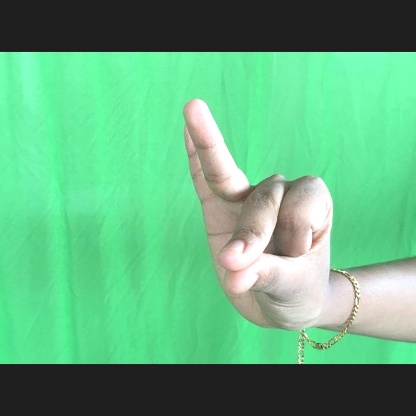
Mudra: Bramaram